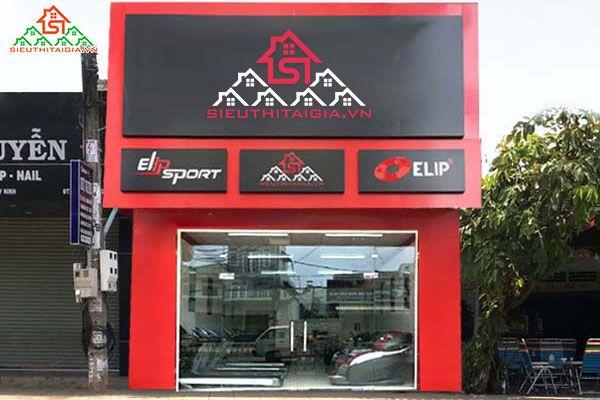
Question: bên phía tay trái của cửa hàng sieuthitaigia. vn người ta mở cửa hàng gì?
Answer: người ta mở cửa một quán nước ngoài trời